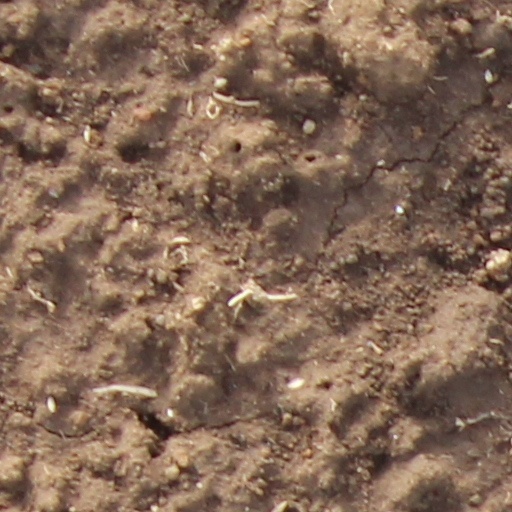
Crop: wheat